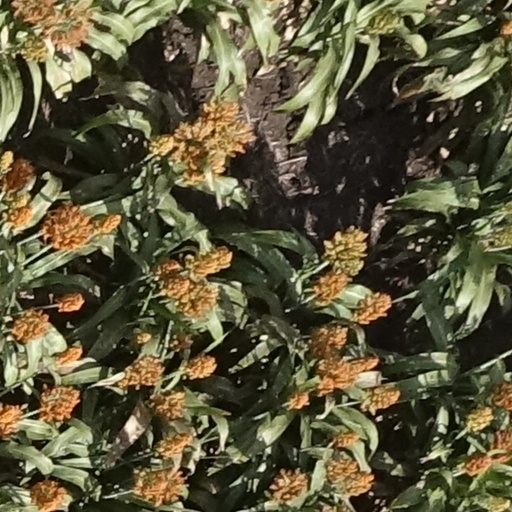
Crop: sorghum